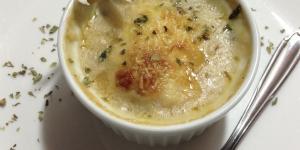
vieiras al horno con bechamel